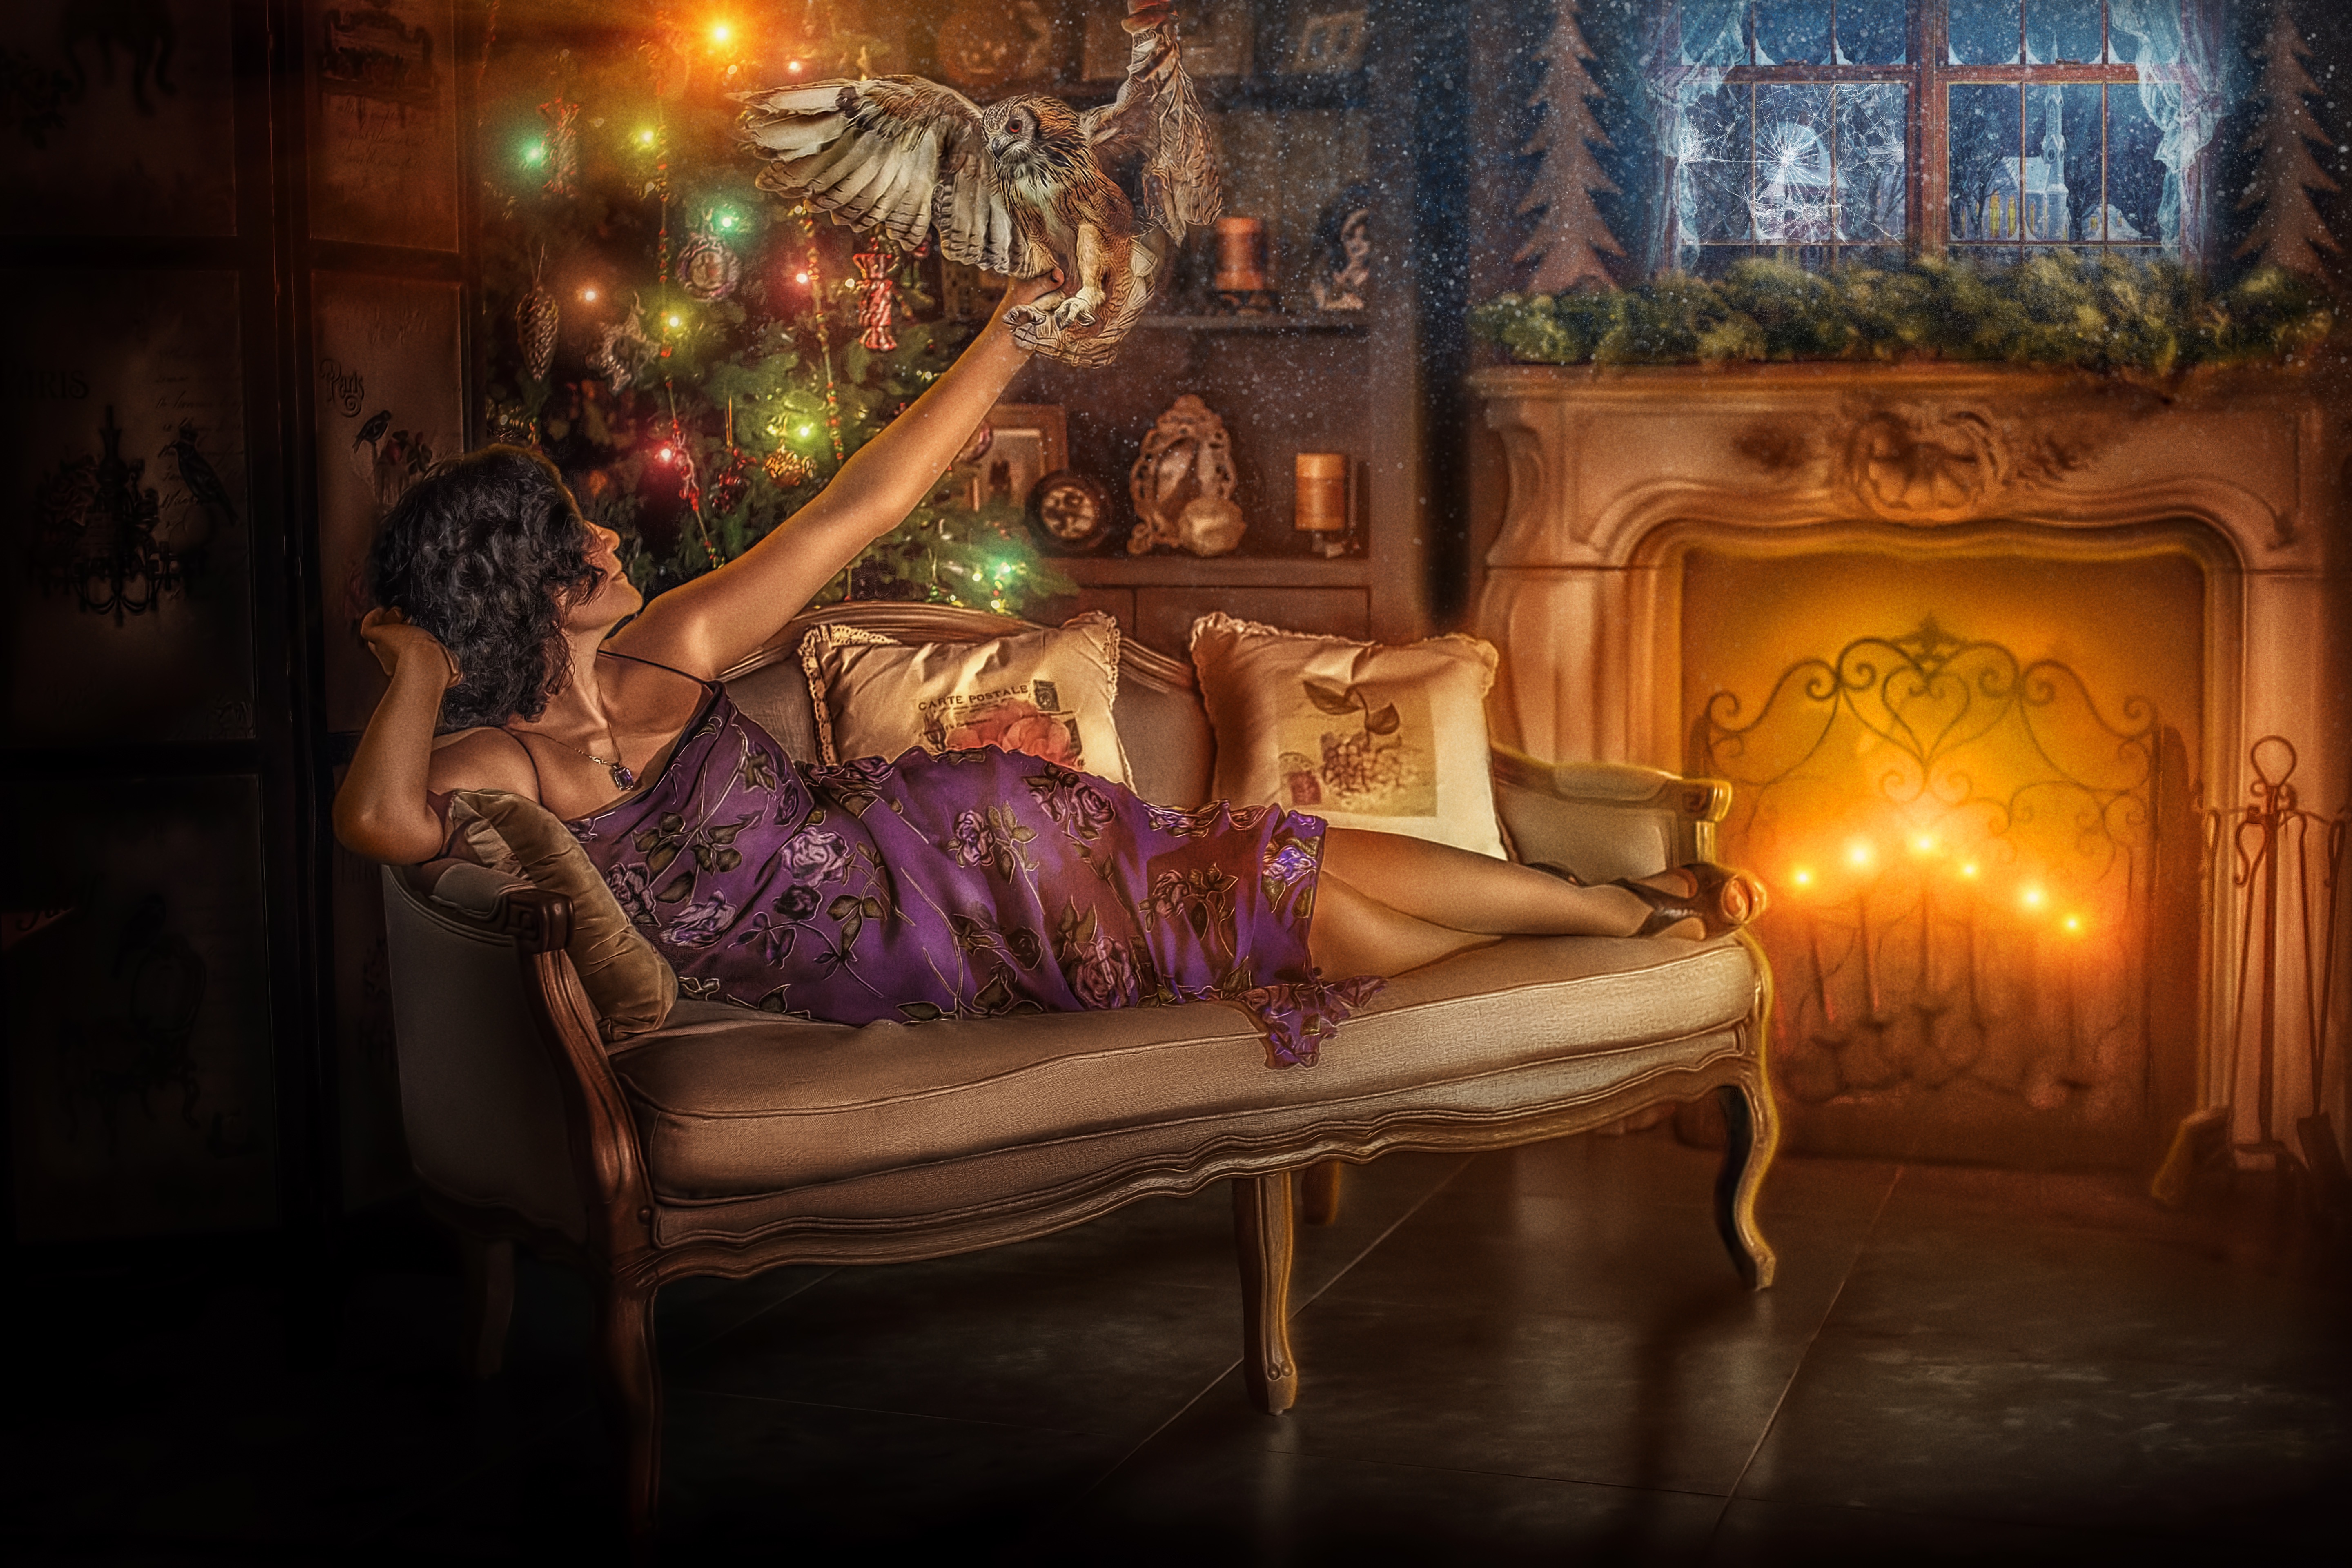
snow, winter, girl, woman, night, flower, frost, gift, holiday, fire, fireplace, candle, christmas, owl, spruce, image, magic, guardian, screenshot, new year's eve, mistress